Venezuelan Mexicans

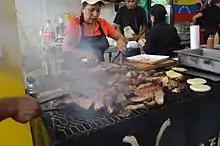
Venezuelan cuisine in Mexico City

Venezuelan Mexicans (Spanish: "venezolano-mexicanos") are Mexicans who trace their heritage, or part of their heritage, to the nation of Venezuela. As of 2015, Venezuelans were the fifth largest immigrant group in Mexico, following Americans, Guatemalans, Spaniards and Colombians. By 2020, the Venezuelan population became the third largest immigrant group.